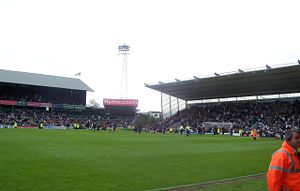
Home Park
Home Park
Home Park er et fodboldstadion i Plymouth i England, der er hjemmebane for League One-klubben Plymouth Argyle F.C. Stadionet har plads til 19.500 tilskuere, og alle pladser er siddepladser. Det blev indviet i år 1893, men har flere gange, senest i 2001 gennemgået renoveringer.